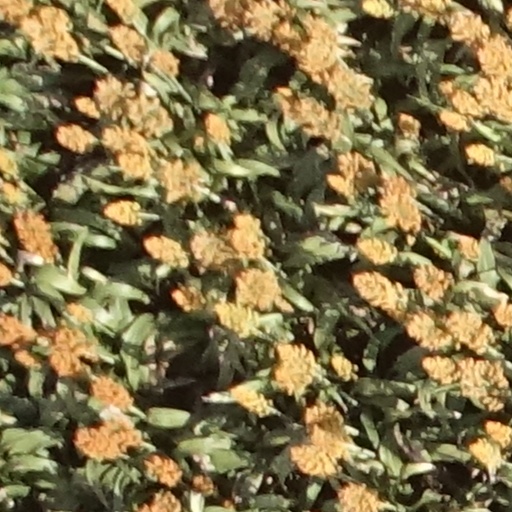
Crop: sorghum